Macy's Union Square

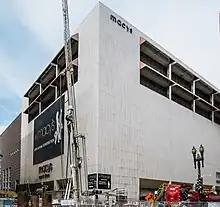
Men's Store (1984–2017)

In 1955, the Brickell Building was refurbished, after which Macy's customers could enter the store through the Blum's Confectionery, a candy store that incorporated a café serving desserts and light meals.